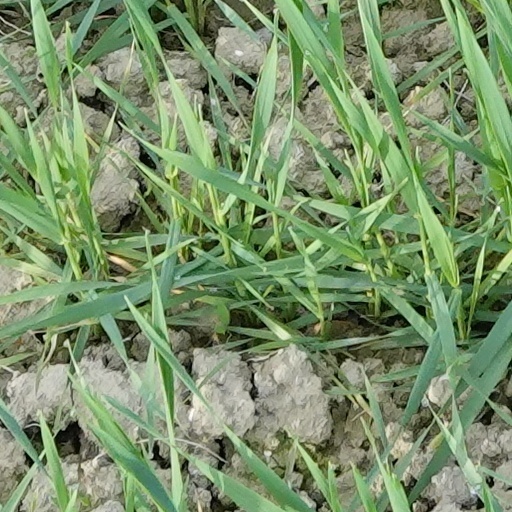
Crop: wheat